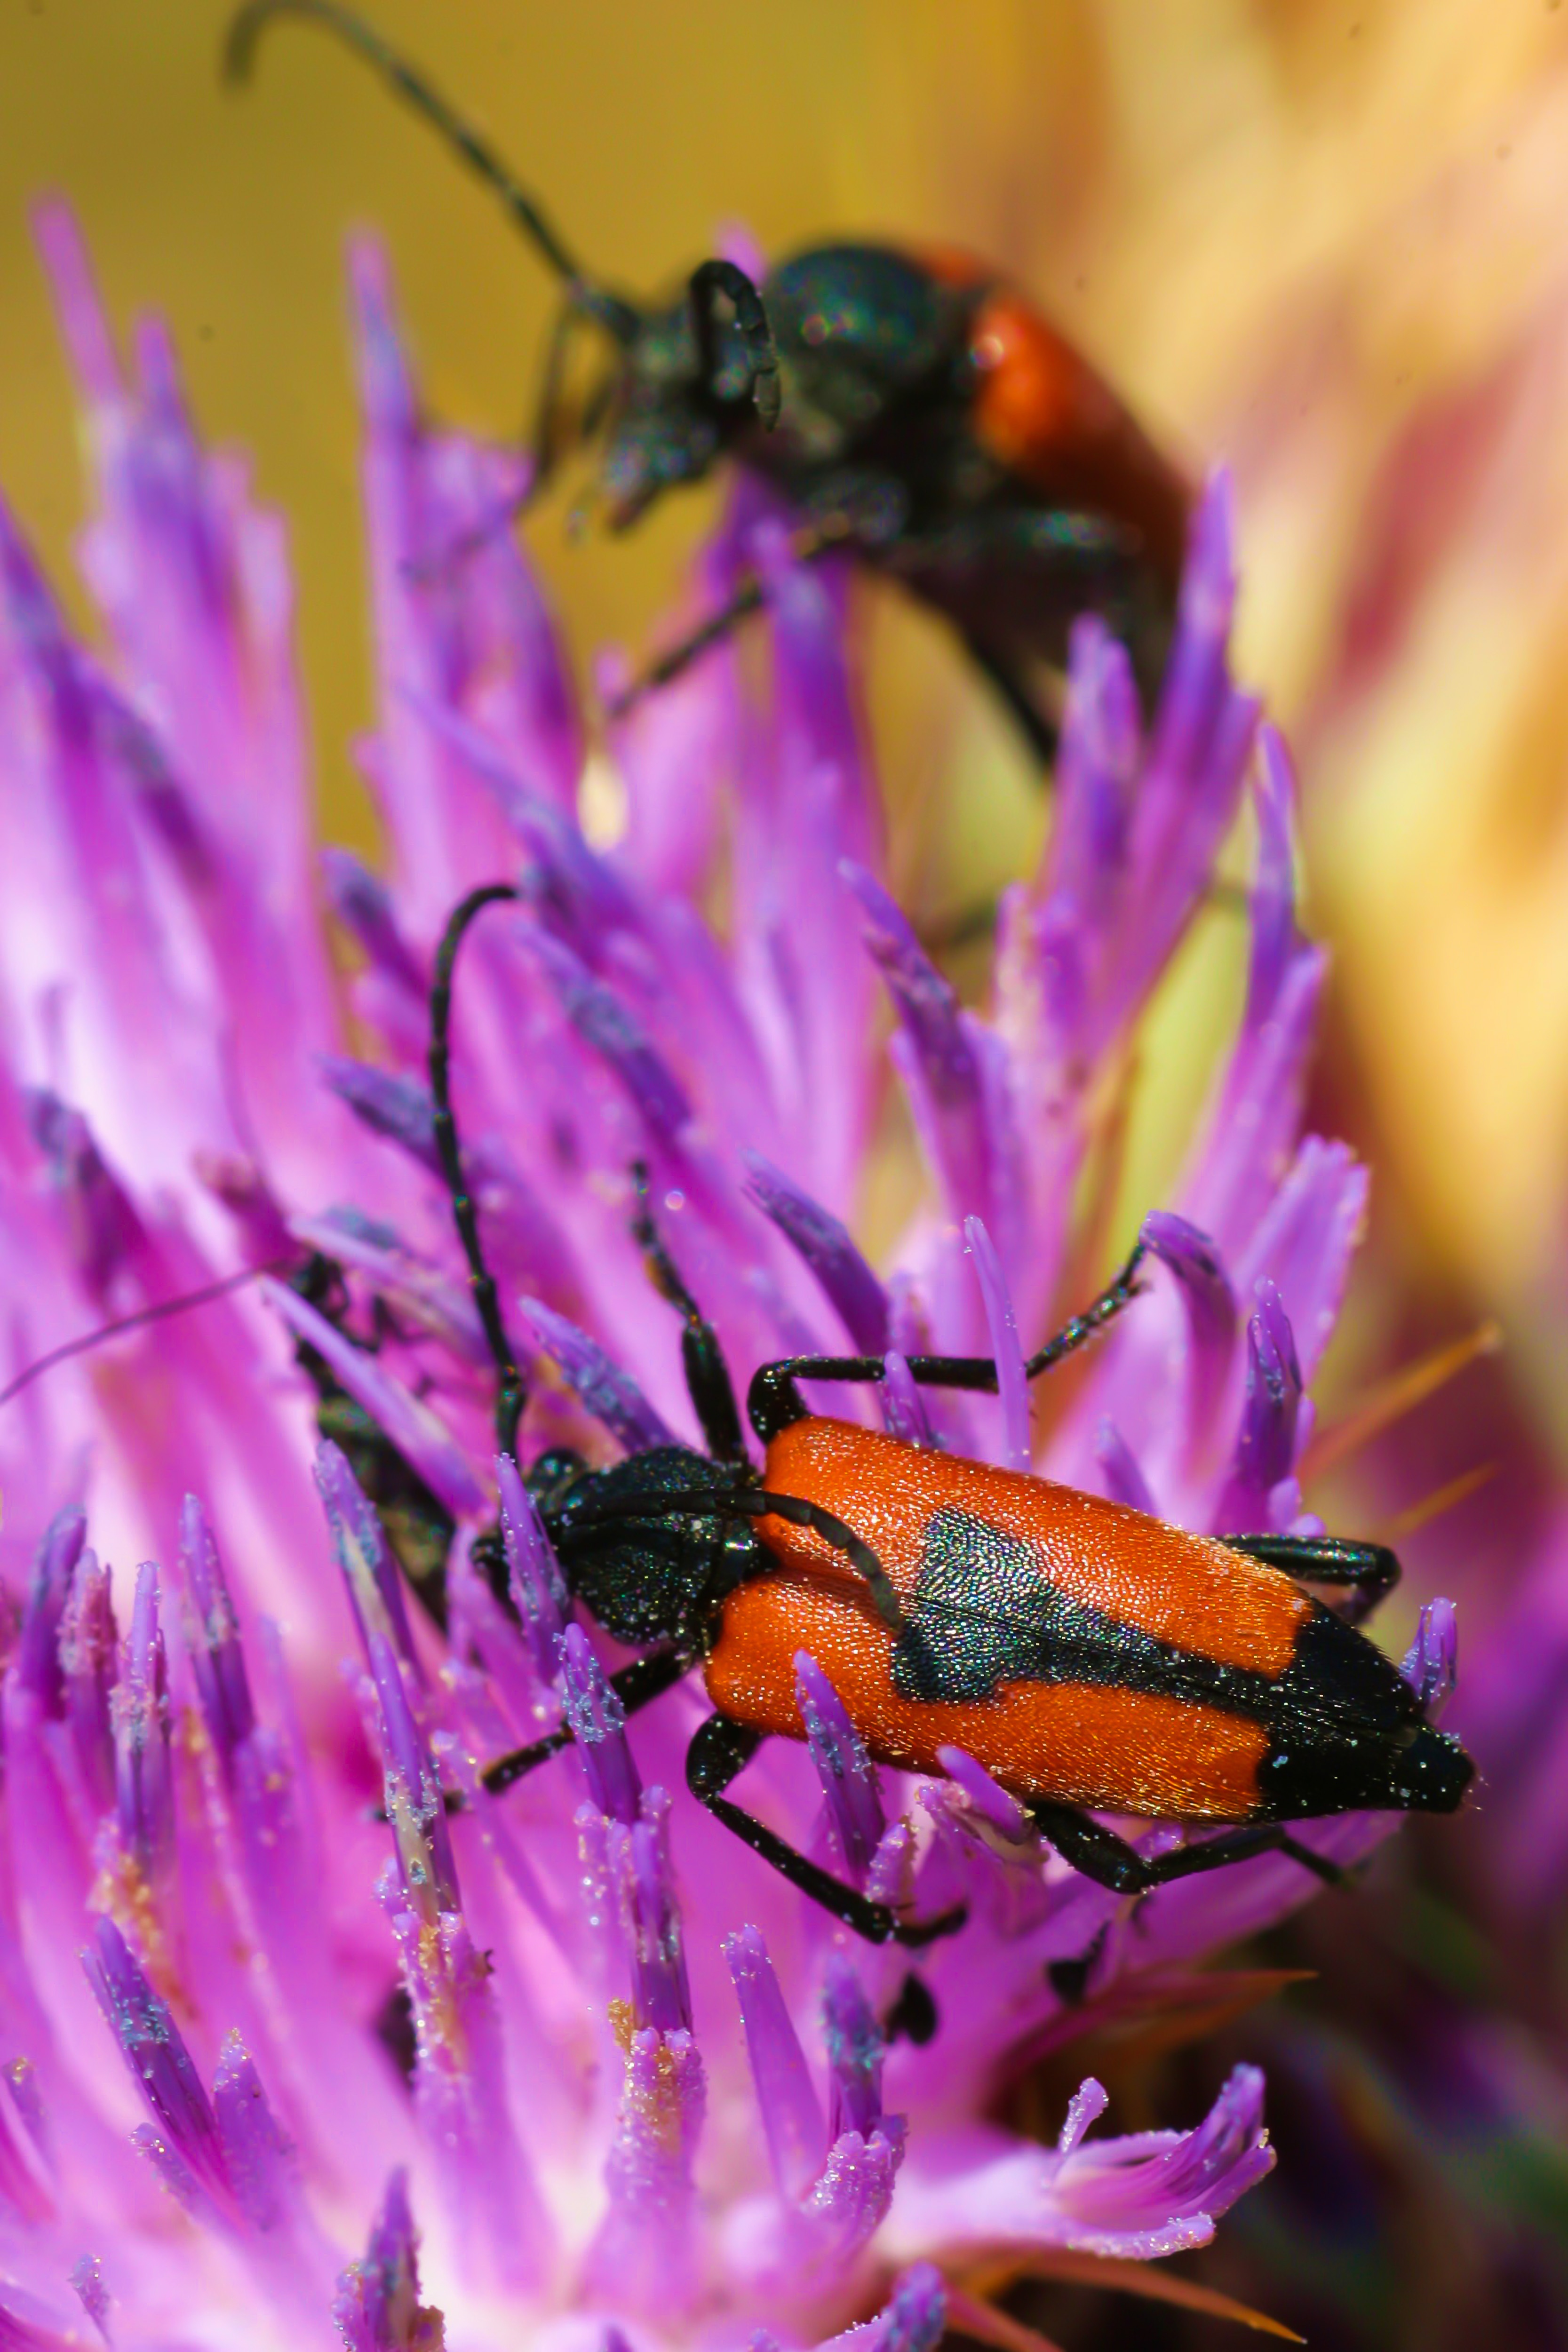
nature, blossom, plant, photography, flower, petal, pollen, insect, flora, fauna, invertebrate, wildflower, close up, bee, bumblebee, nectar, macro photography, arthropod, honey bee, pollinator, membrane winged insect, lepture cordigere